Ray of Light (song)

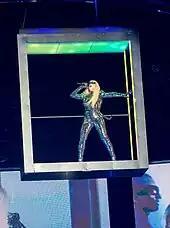
Madonna floating inside a glass box singing "Ray of Light" during the 2023-2024 Celebration Tour

In February 1998, Madonna premiered "Ray of Light" during a surprise concert at the Roxy NYC nightclub for promoting the parent album. Three months later she appeared on "The Oprah Winfrey Show" and performed it along with album track "Little Star". During the 1998 MTV Video Music Awards Madonna started performing "Shanti/Ashtangi", sporting black hair and wearing an Indian sari. Lenny Kravitz then appeared playing the guitar, which paved way to "Ray of Light". A religious group called the World Vaishnava Association (WVA) claimed that Madonna offended Hindus with the performance by wearing Hinduism symbols on her head. A spokesperson for the association stated that the mark (called an Om) is a symbol of chastity, harmony and purity, and is designed to show "dedication to God". The representative also said that because Madonna simulated a sexual act and wore a see-through tank top onstage while wearing the mark, she offended both Hindus and Yogis. A spokesperson for Madonna stated that the singer did not understand why WVA was upset as she had not done anything insulting, and did not wish to insult anyone. However, the vice president of WVA claimed that "the Hindu community and Eastern spiritual seekers the world over should be happy for Madonna personally in terms of her genuine interest in enlightened life, and grateful to her for her sincere efforts to attract others to the same".